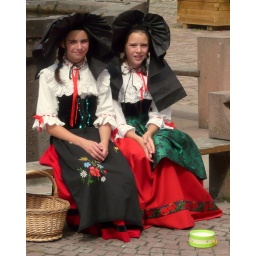
two lovely girls posing in their colorful costumes in Kaysersberg, Alsace, France.